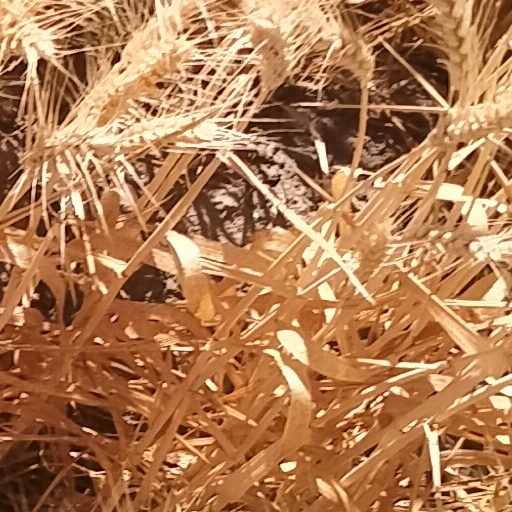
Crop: wheat